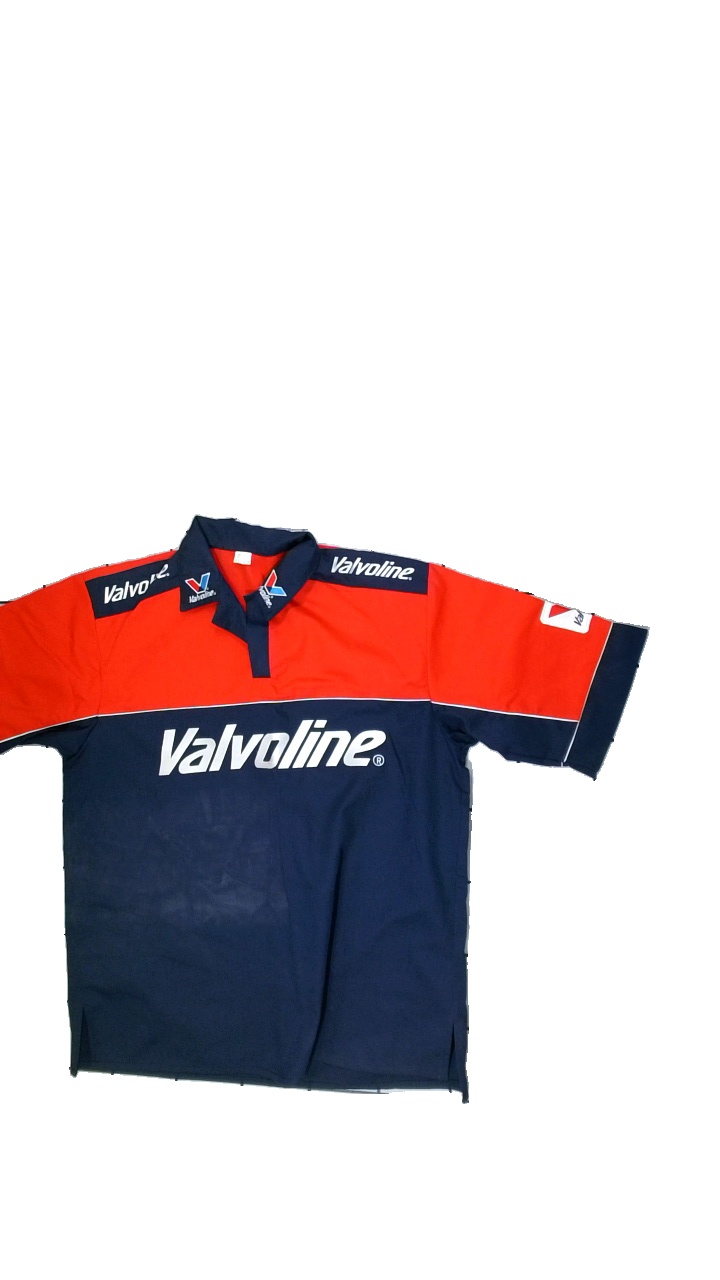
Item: T-shirt (Men)
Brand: Missing
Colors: Red, Blue, White, Multicolor
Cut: Regular, V-collar
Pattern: Logo print
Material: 65%polyester 35%cotton
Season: Summer
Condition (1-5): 2
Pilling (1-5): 5
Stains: Major
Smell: Minor
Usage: Export
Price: <50